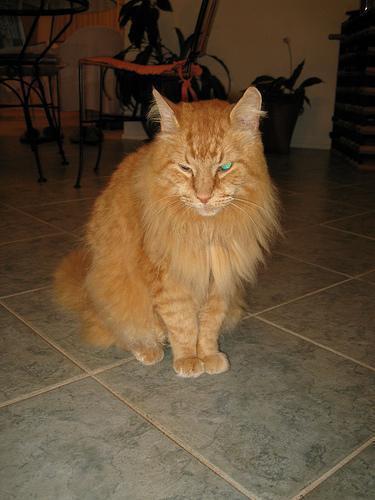
Maine Coon